High Fantasy (film)

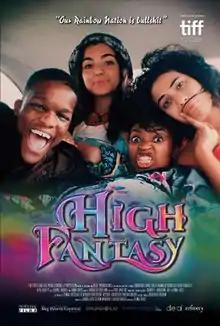
Film poster

High Fantasy is a 2017 South African comedy film directed by Jenna Bass. It was screened in the Discovery section at the 2017 Toronto International Film Festival.